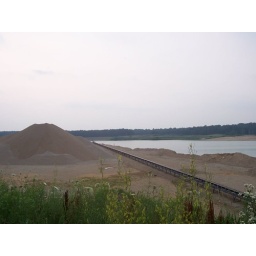
a random little train track running under the road